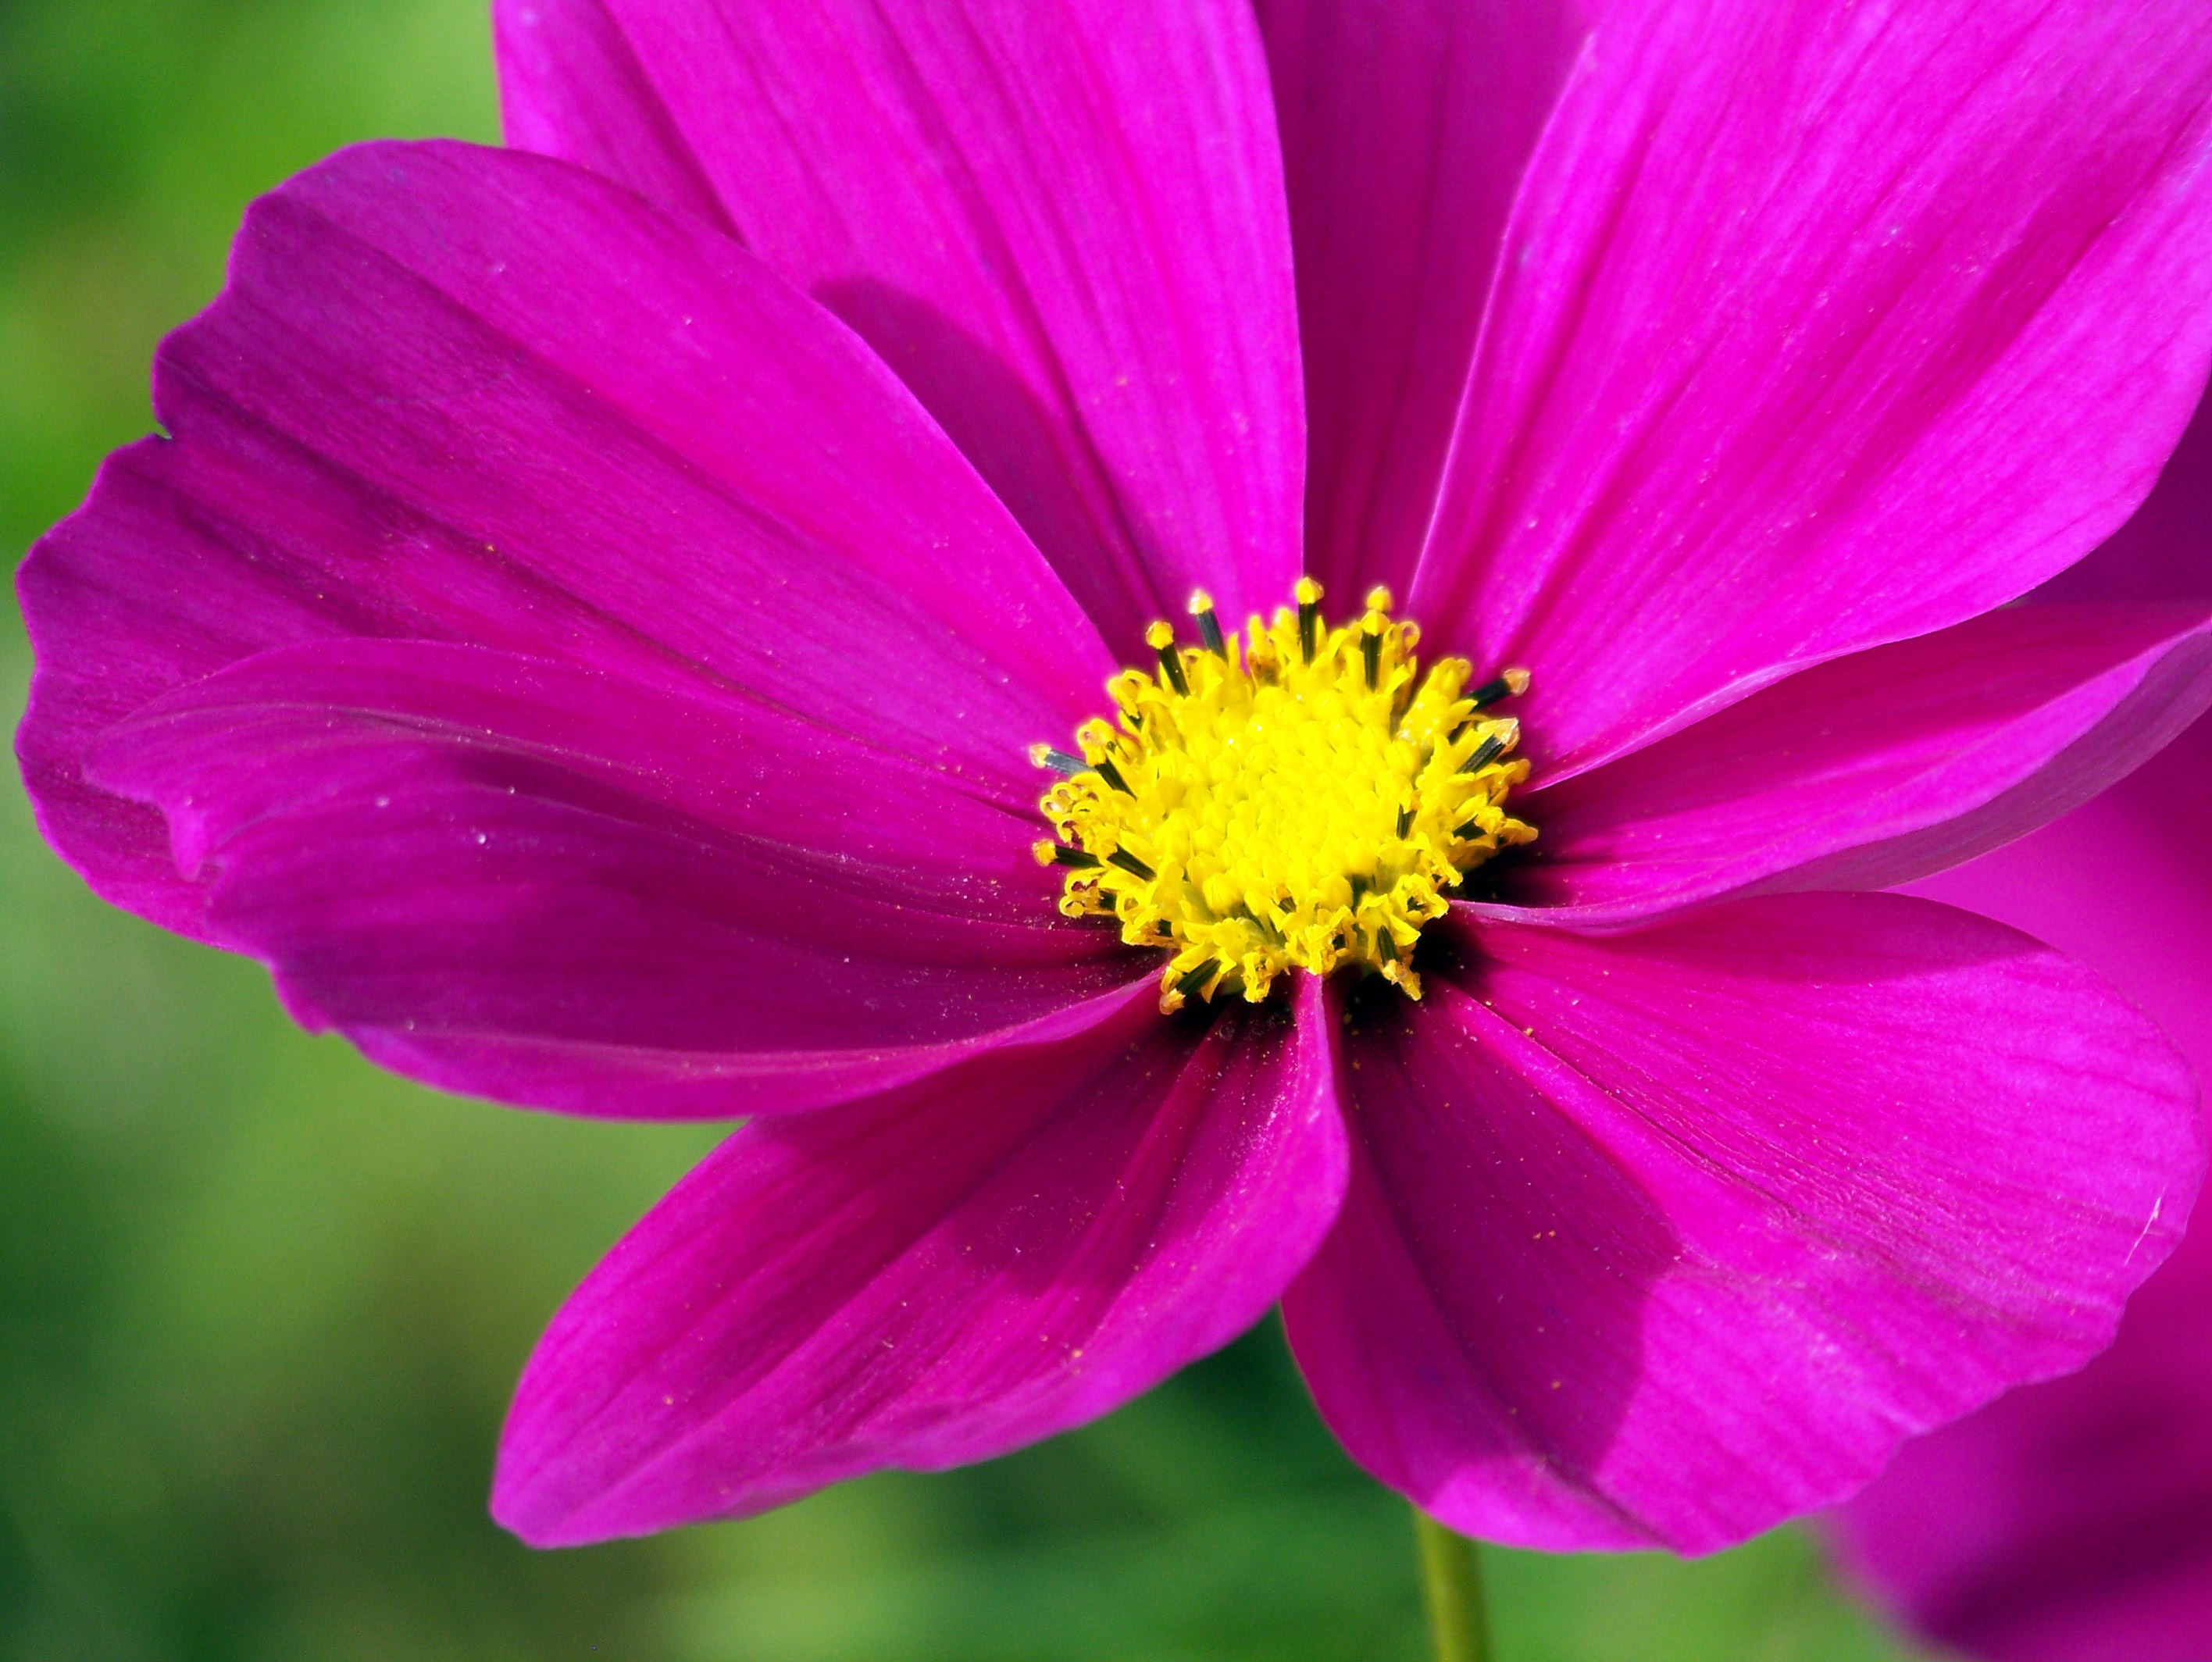
plant, photography, cosmos, flower, purple, petal, pollen, macro, blooming, colorful, yellow, pink, flora, still life, flowers, close up, petals, decorative, violet, bright, blossoms, day, centre, ornamental, blooms, macro photography, green background, flowering plant, daisy family, annual plant, plant stem, land plant, garden cosmos